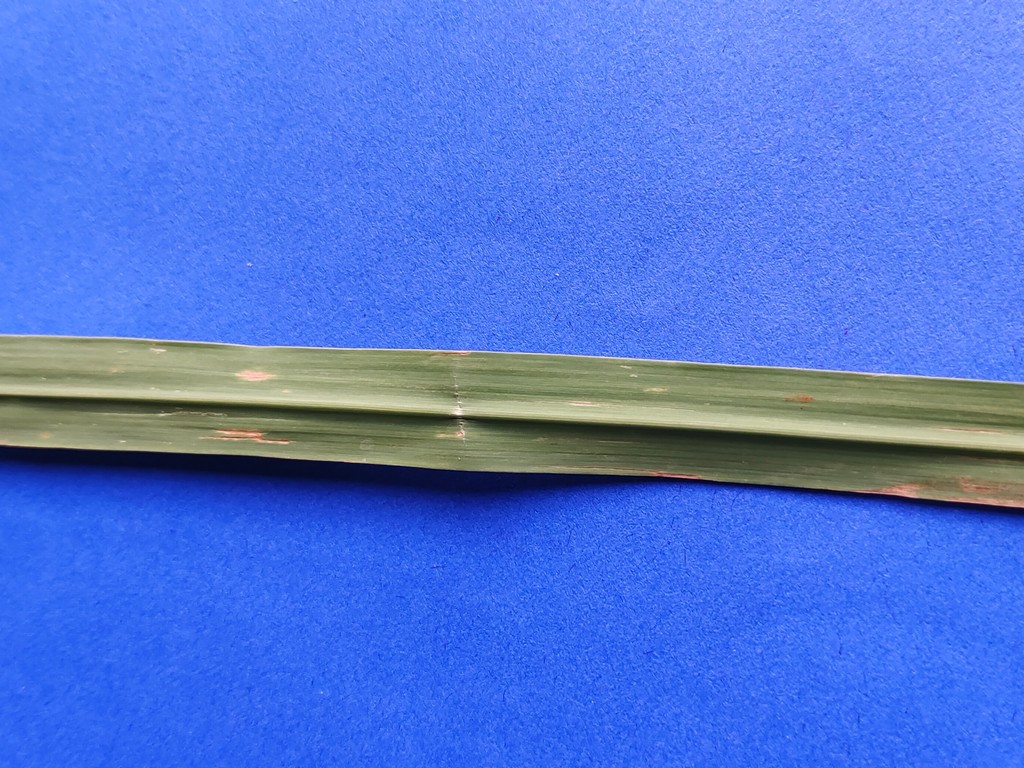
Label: Unhealthy